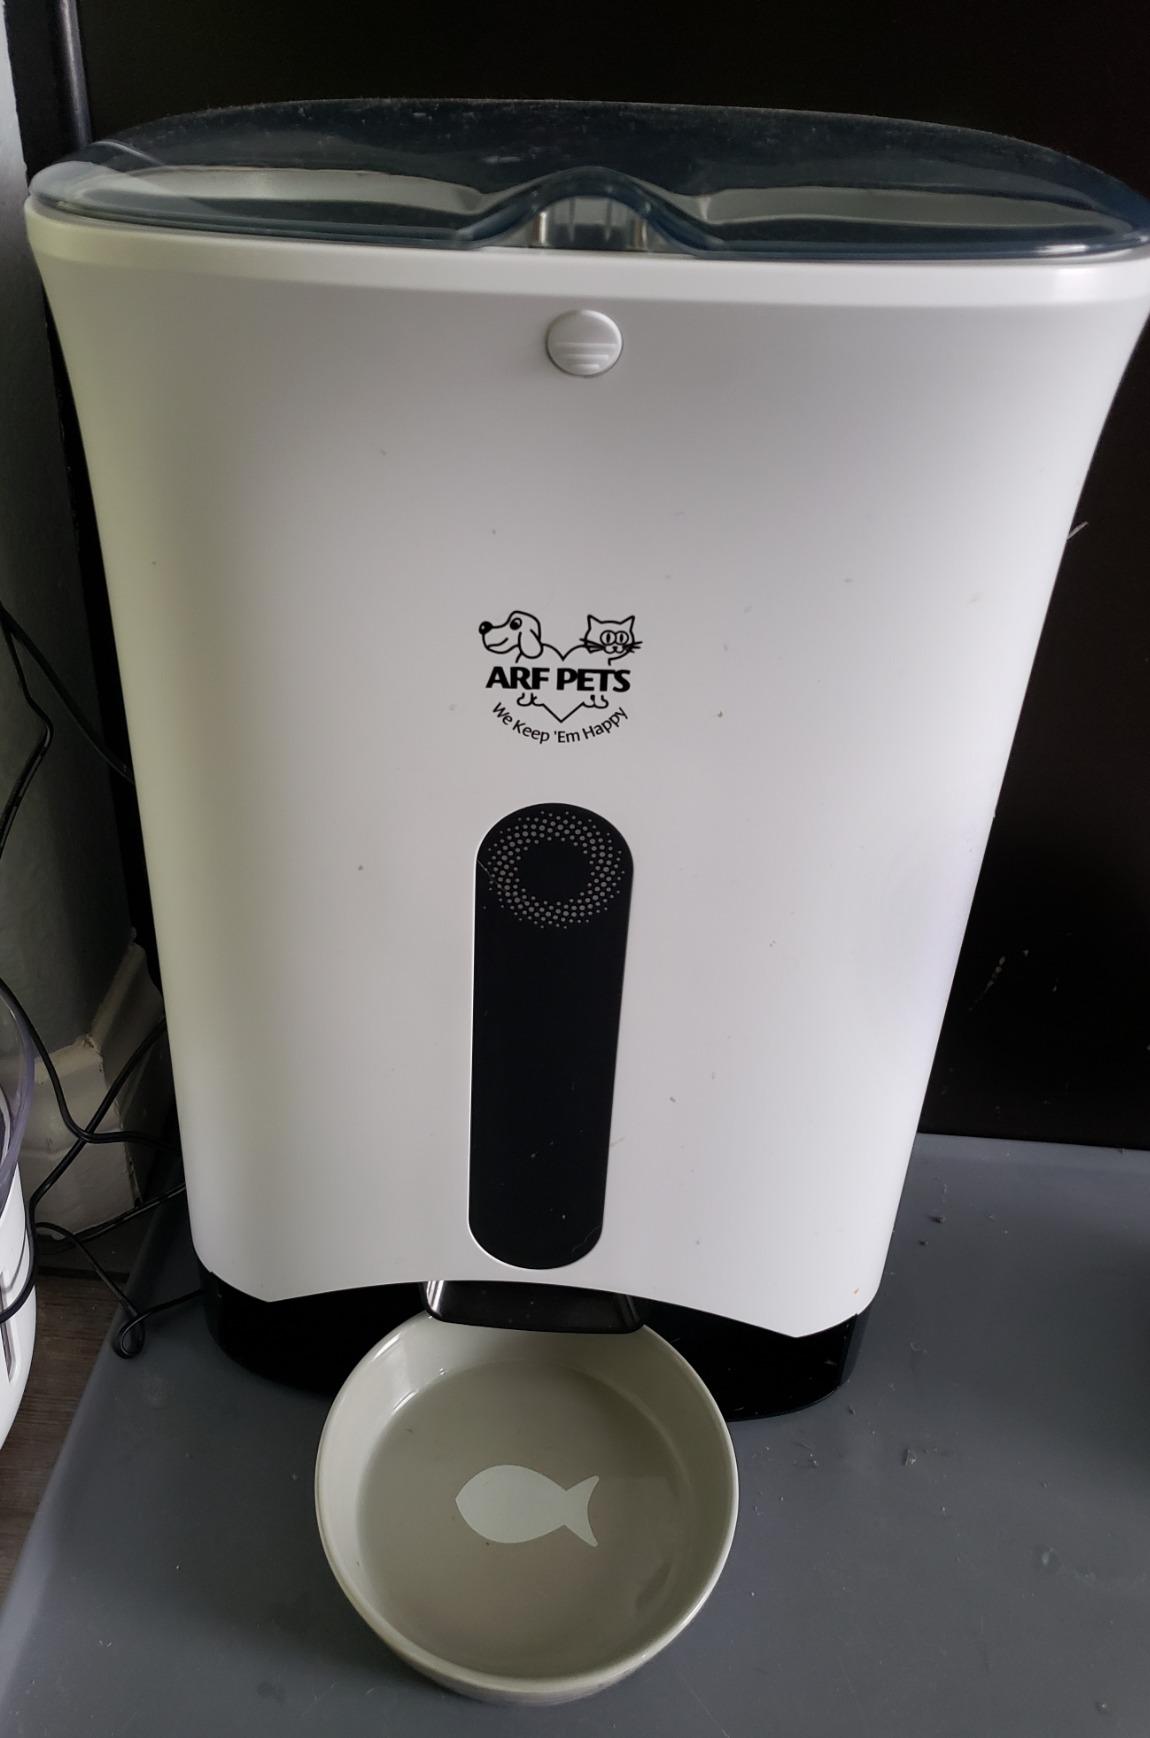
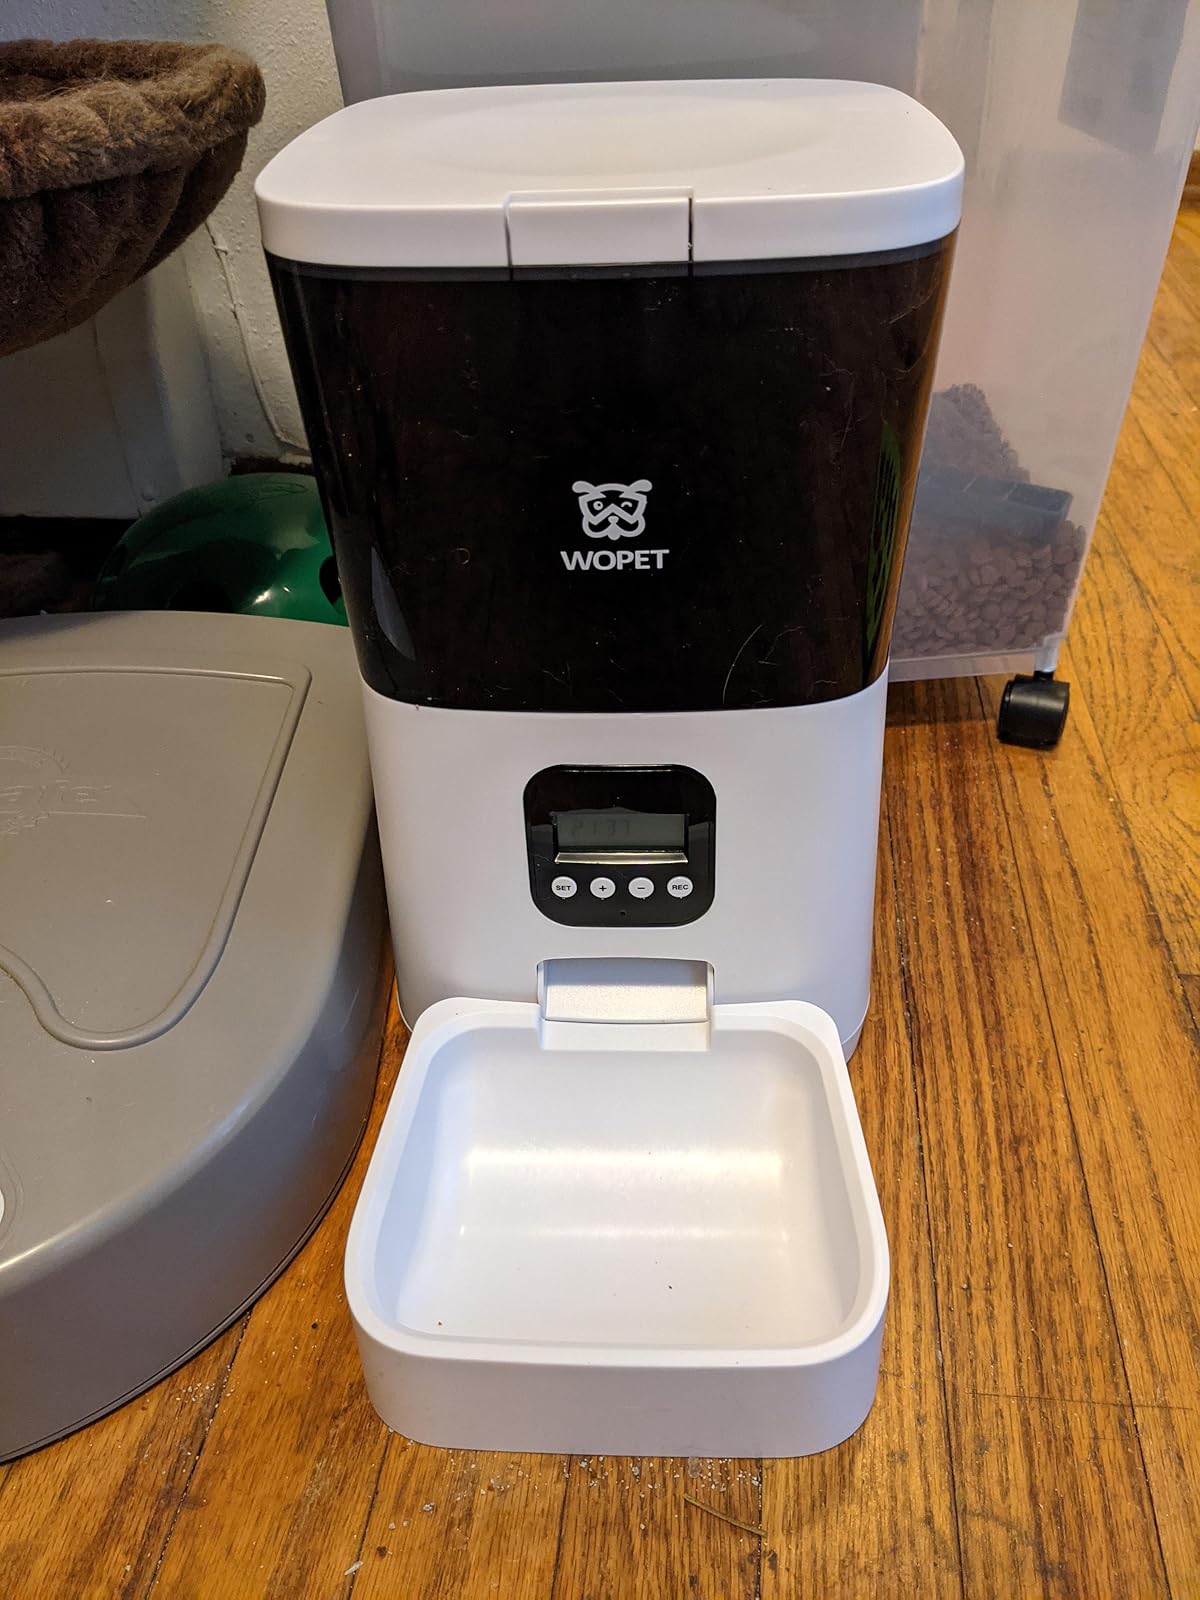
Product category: items_feeder
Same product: no